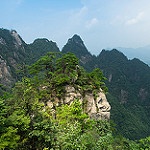
Scene: Outdoor